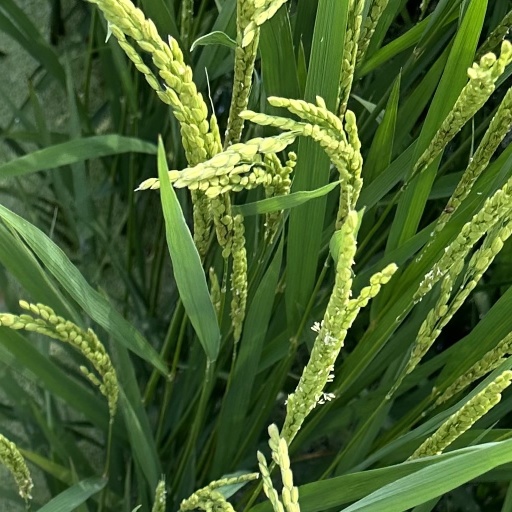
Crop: rice